Football at the 2010 Central American and Caribbean Games

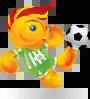
2010 Central American and Caribbean Games

The Association football competition at the 2010 Central American and Caribbean Games were set to start 21 July, although qualification took take place beforehand. All participants had to be born on or after 1 January 1989. On 13 July 2010, the organizing committee for the games (Comaz) announced that the event would not be held because CONCACAF had threatened to sanction countries that participated.